Malibu (Miley Cyrus song)

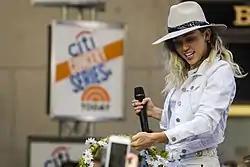
Cyrus performed the single on the "Today Show" on May 26, 2017.

Cyrus performed "Malibu" live for the first time at Wango Tango on May 13, 2017, as a special guest performer. A little over a week later, she gave her first televised performance of the track at the 2017 "Billboard" Music Awards on May 21. She was introduced by both her father, Billy Ray Cyrus, and sister, Noah Cyrus, before performing the song. She wore a pair of white jean shorts, a white crop top, and a tan cowboy hat. Cyrus began to choke up towards the end of the performance, becoming teary-eyed and thanking her fans. A day later, she performed the song on "The Voice" finale, in front of a forest-themed backdrop similar to in the song's music video. She prefaced the performance by dedicating it to Ariana Grande and the victims of the Manchester Arena bombing, which had occurred 2